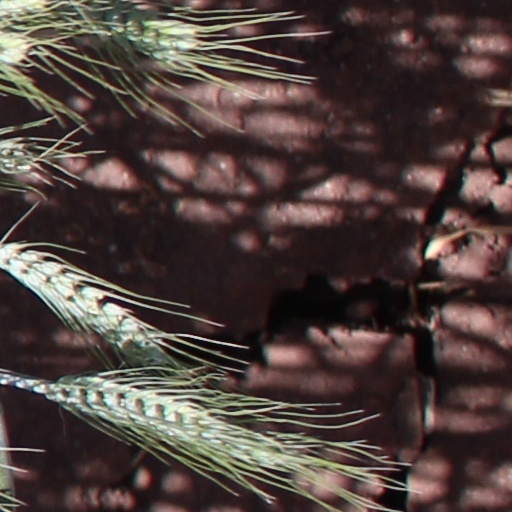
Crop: wheat